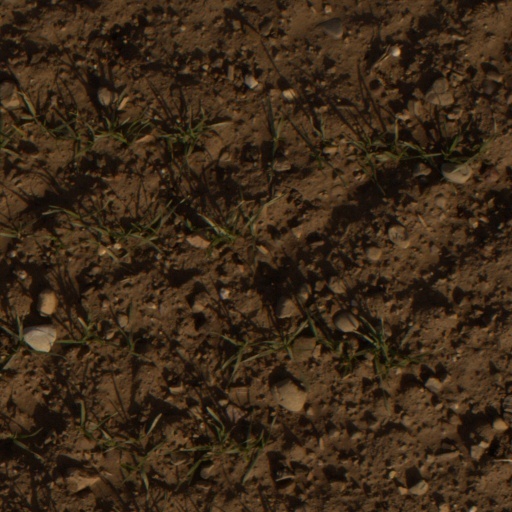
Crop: wheat